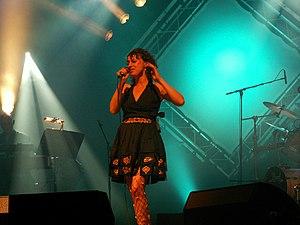
Gwennyn en première partie de Denez Prigent au Festival de Cornouaille en 2007.
Gwennyn, née Gwennyn Louarn le 27 juin 1974 à Rennes, est une auteure-compositrice-interprète en langues bretonne, française et anglaise. Elle développe des compositions rythmées, à la fois d'inspirations traditionnelle et moderne.